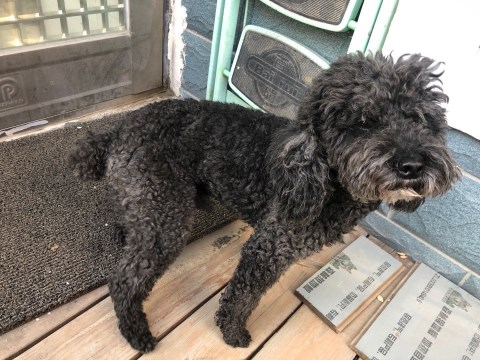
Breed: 7449-n000128-teddy